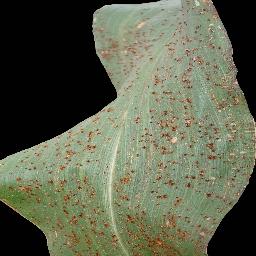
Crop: corn
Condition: (maize)_common_rust